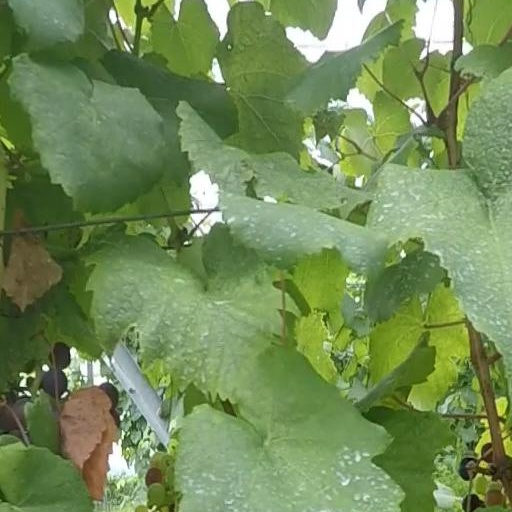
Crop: grape